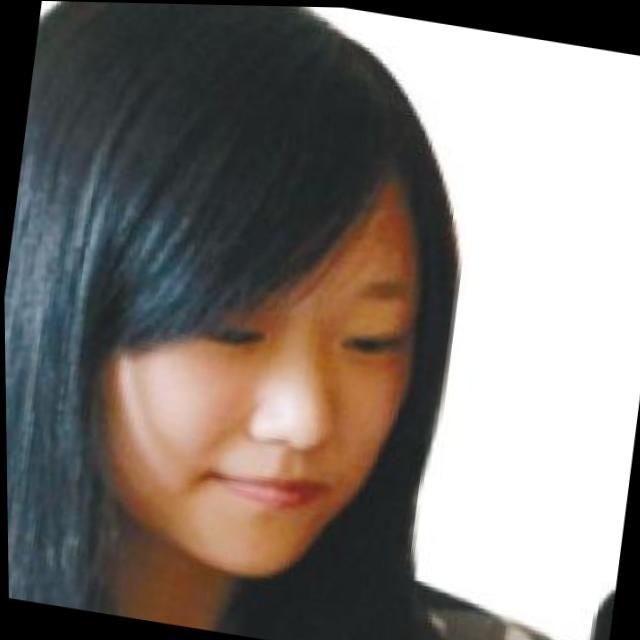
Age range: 13-20